Riddim Ribbon

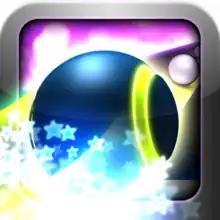
"Riddim Ribbon" App Store icon

Riddim Ribbon Free is the second installment in Tapulous' series of music games, preceded by "Riddim Ribbon feat. The Black Eyed Peas". It features Like a G6 by Far East Movement as a default track. Similar to "Tap Tap Revenge 3", there is an in-app store where players can buy premium tracks or redeem them with store credits.